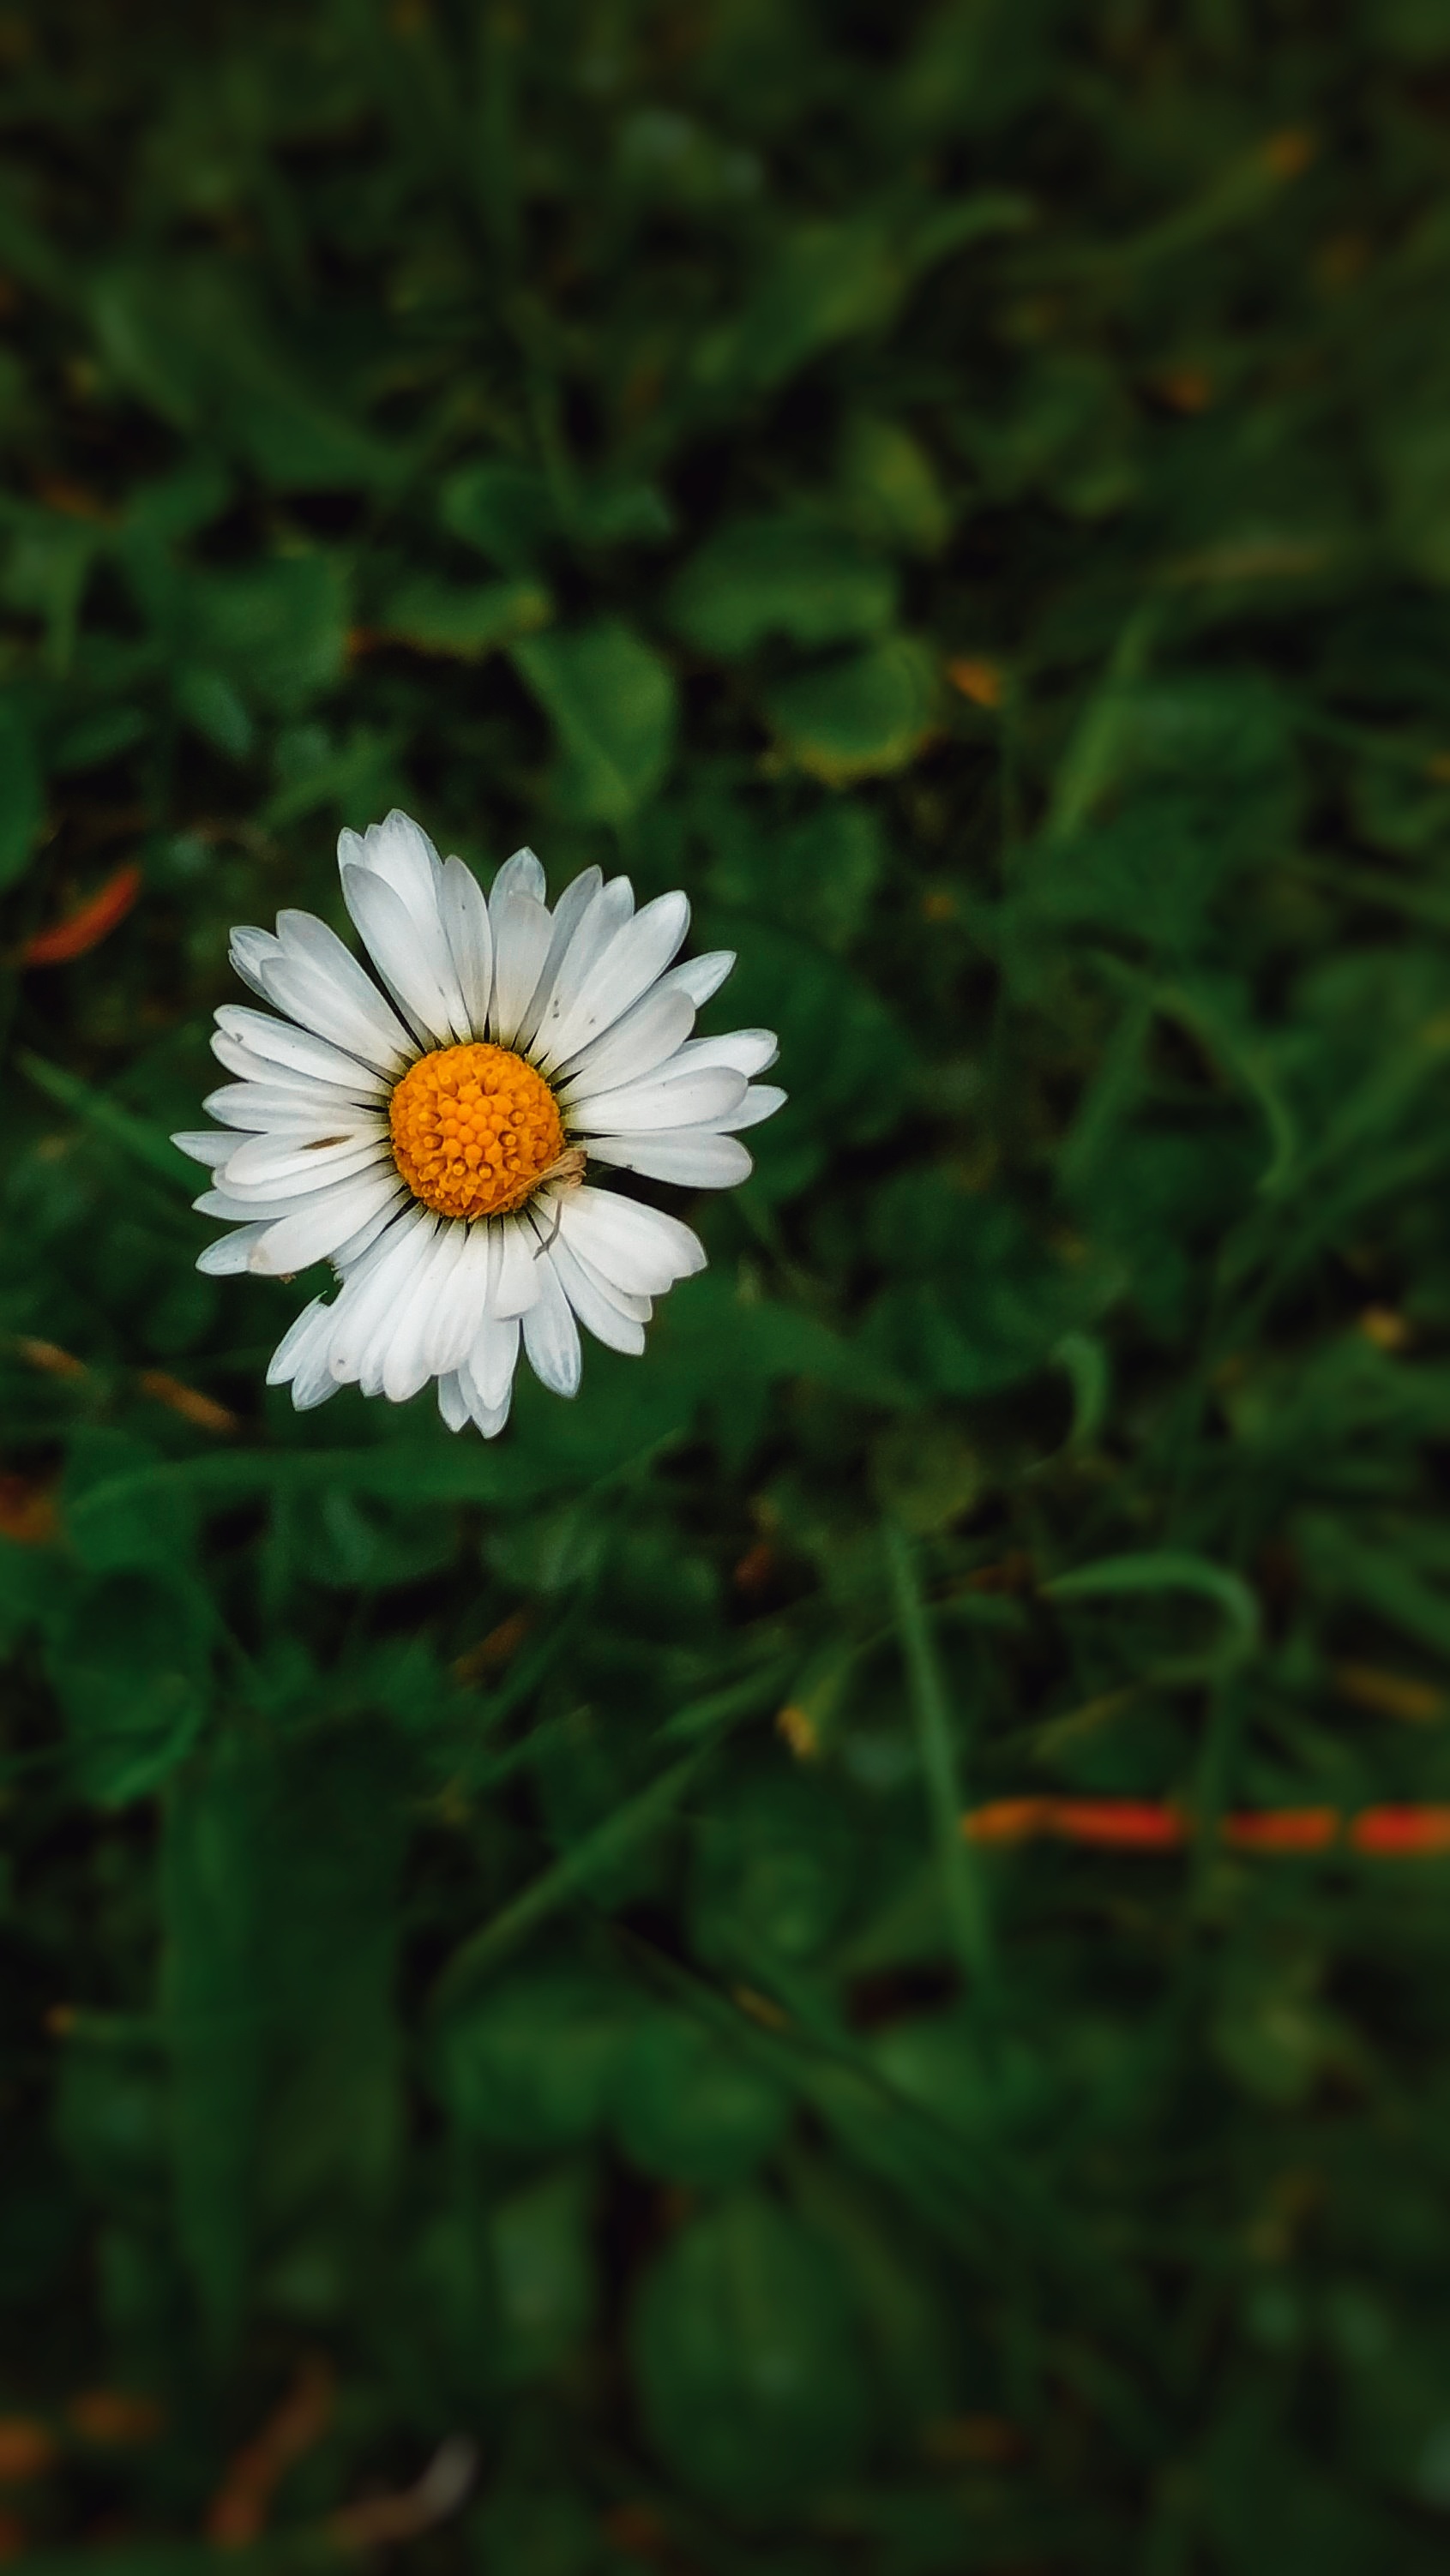
flower, nature, flora, plant, green, daisy, botany, oxeye daisy, grass, land plant, petal, daisy family, field, leaf, meadow, macro photography, flowering plant, wildflower, plant stem